Mosto Bousmina

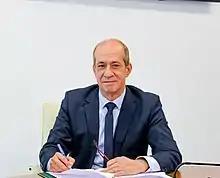
Mostapha Bousmina

Mostapha (Mosto) Bousmina is a physical-chemist and rheologist working on nanomaterials and nanotechnology.